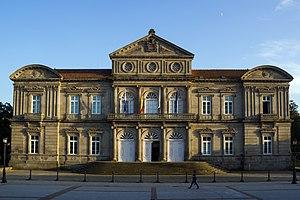
Le palais de la députation de Pontevedra, à Pontevedra en Espagne, est le siège de la députation provinciale de cette ville galicienne. Il est situé entre l'Alameda de Pontevedra et le parc des Palmiers.